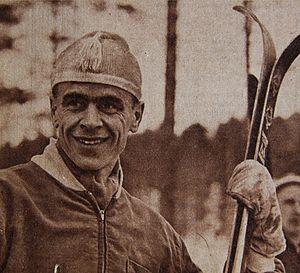
Toimi Alatalo est un fondeur finlandais.